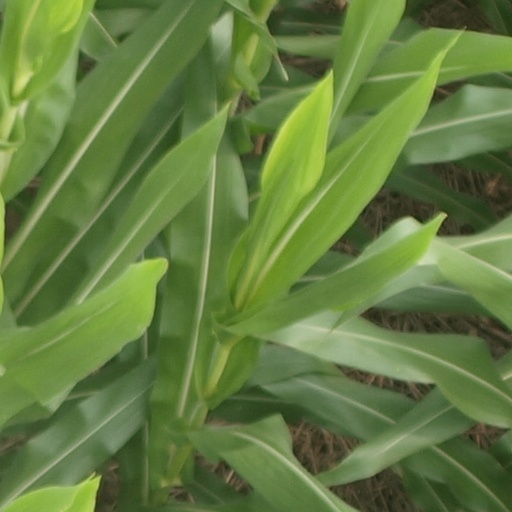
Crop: maize; corn